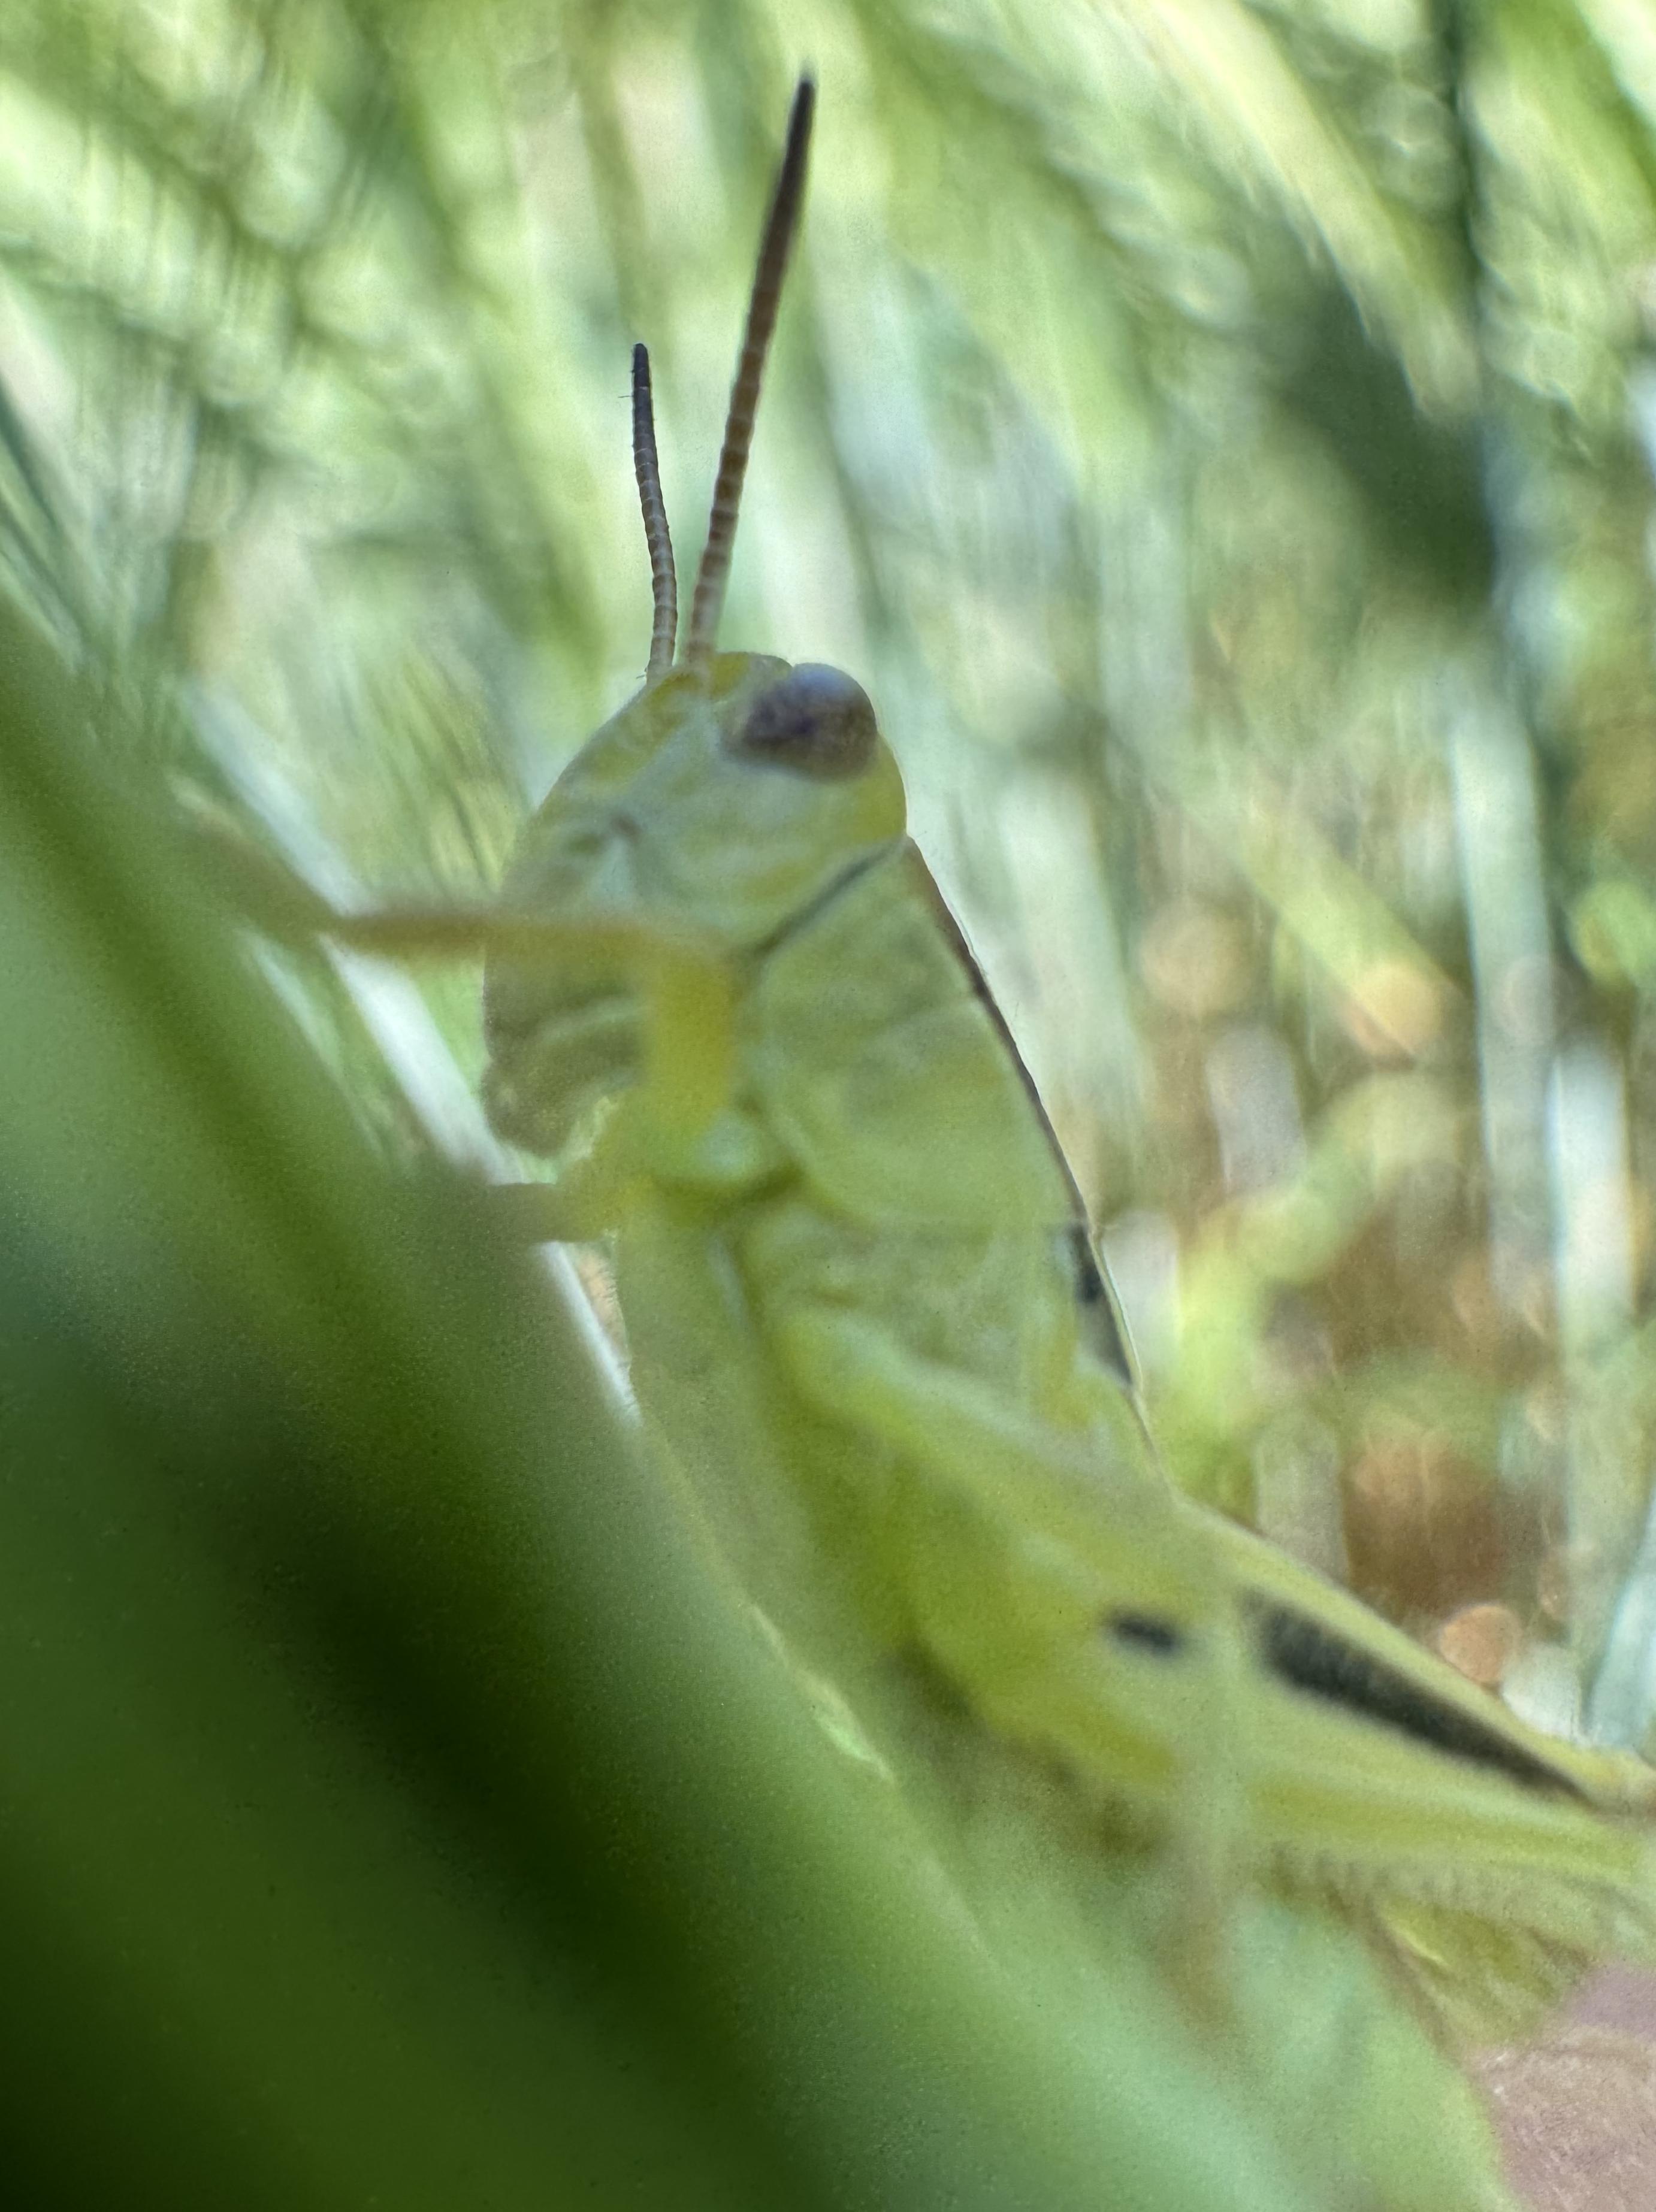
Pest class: occasional_pest